Geology of the Faroe Islands

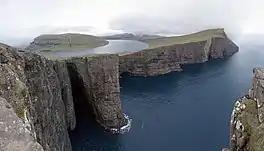
The island of Vágar

The geology of the Faroe Islands shows parallels to the geology of Iceland, although volcanism in the Faroe Islands has ceased. Geologically, the Faroe Islands are around 60 million years old.